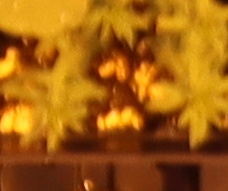
Label: Flax